Surendre Rambocus

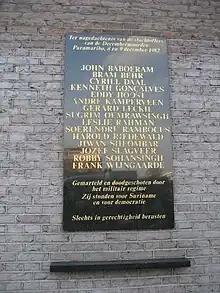
Suriname 1982 monument

On the night of 7 to 8 December 1982, various people were captured by the soldiers of Bouterse and taken to Fort Zeelandia, among them the lawyers Baboeram, Gonçalves, Hoost, and Riedewald. Rambocus was also taken from his cell in the Memre Boekoe barracks and transferred to Fort Zeelandia. There, Rambocus called Bouterse to account for his actions, in the presence of almost all the original perpetrators of the Sergeants' coup, and challenged Bouterse to a duel with Uzis, so they could fight it out without innocent casualties. However, he was sentenced to death, and on 8 December, Rambocus and 14 others at Fort Zeelandia were tortured and later killed.